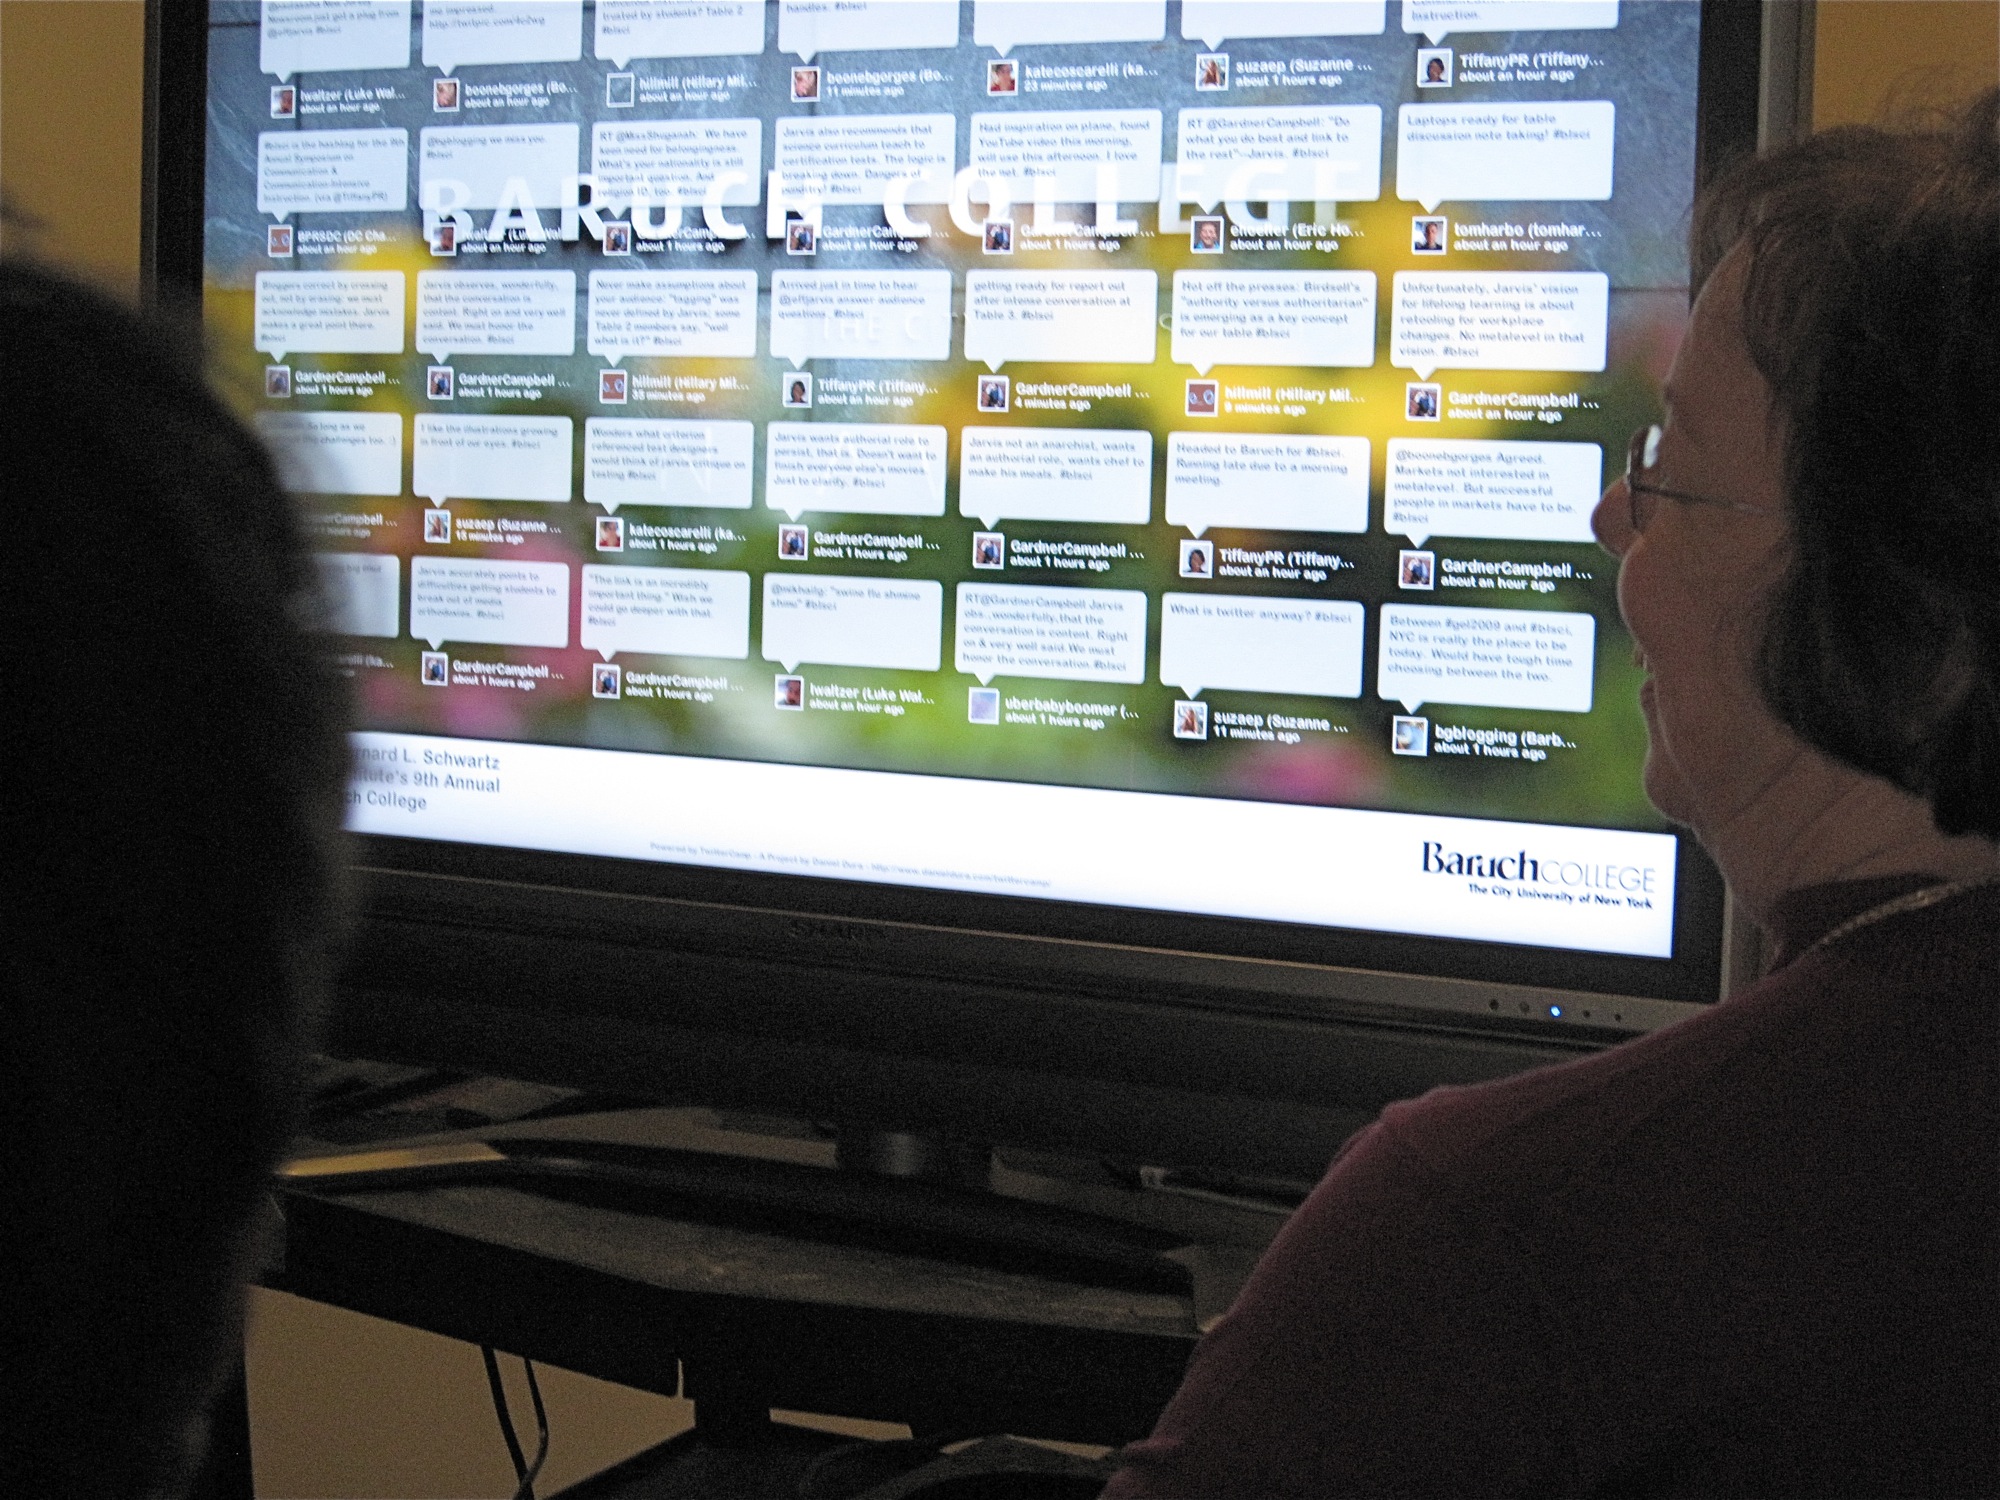
newyork, blsci, window covering, personal computer hardware